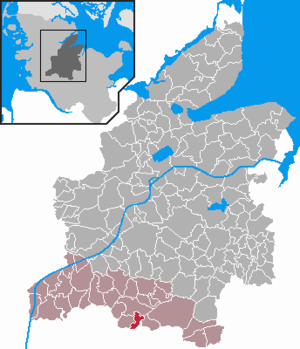
Grauel
Kort
Grauel er en kommune og en by i det nordlige Tyskland, beliggende i Amt Mittelholstein i den sydlige del af Kreis Rendsborg-Egernførde. Kreis Rendsborg-Egernførde ligger i den centrale del af delstaten Slesvig-Holsten.